Tandonia budapestensis

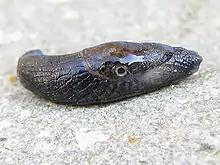
A partially contracted "Tandonia budapestensis", showing an open pneumostome

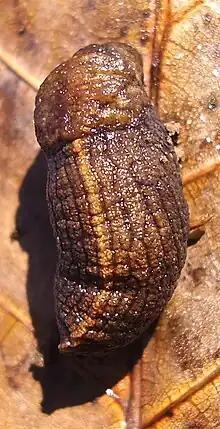
Dorsal view of "Tandonia budapestensis" showing its light keel

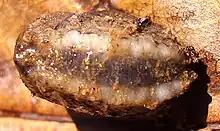
The sole of "Tandonia budapestensis"

This slug is basically dark brownish grey, with a keel of a brighter color. The body is yellowish-grey to brown or dark grey, with numerous black spots, so that the slug may appear to be evenly black-brown, slightly lighter at the sides. The animal is very slender, gradually narrowing posteriorly. The mantle length is less than 1/3 of the body length. There are blurry black bands on the sides of the mantle. The keel is prominent, light, and reaches the mantle. The head and neck are blackish. The sole is narrow and cream with brown or orange hue. The body mucus is usually colourless, thick and sticky but it is yellowish when the slug is irritated.